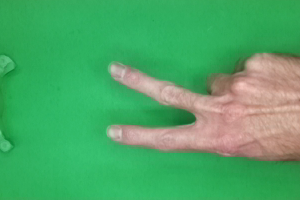
Label: scissors